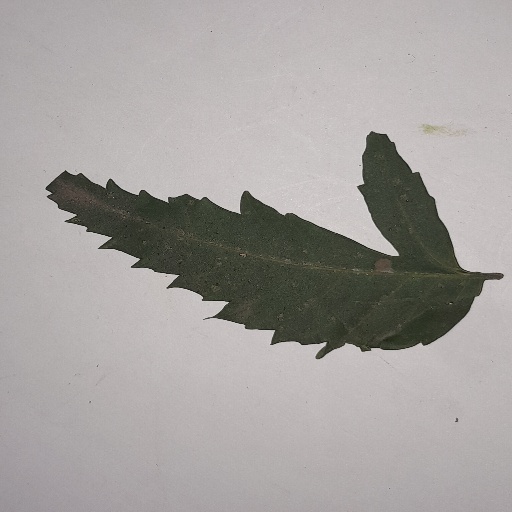
Species: Neem
Leaf condition: Powdery Mildew